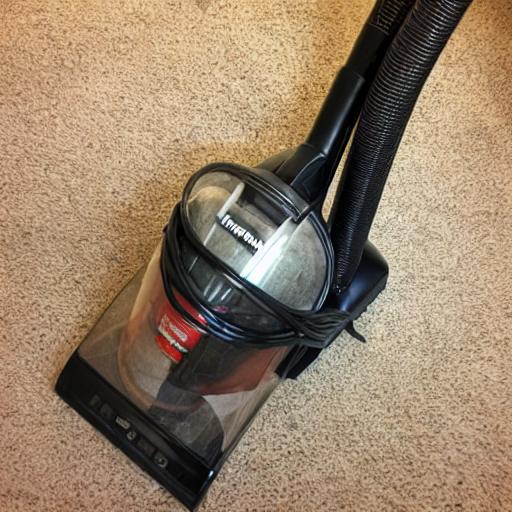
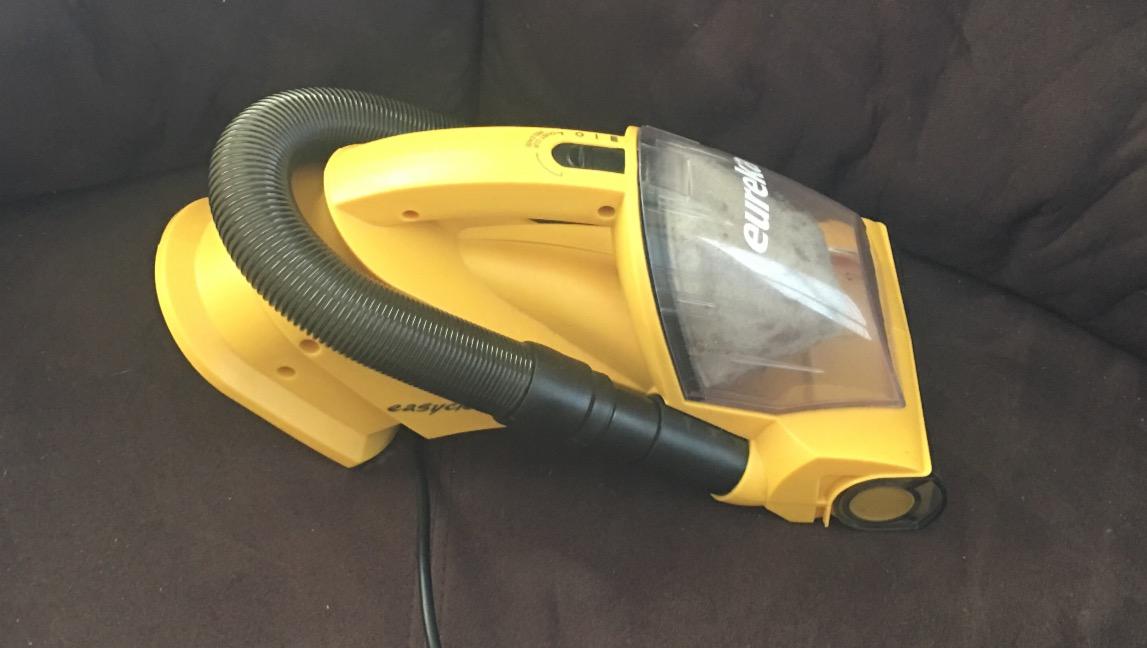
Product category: items_vacuum
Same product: no